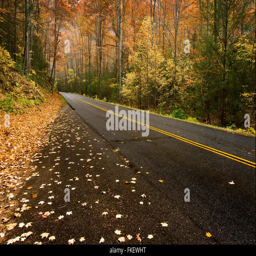
tourist attraction in the rain